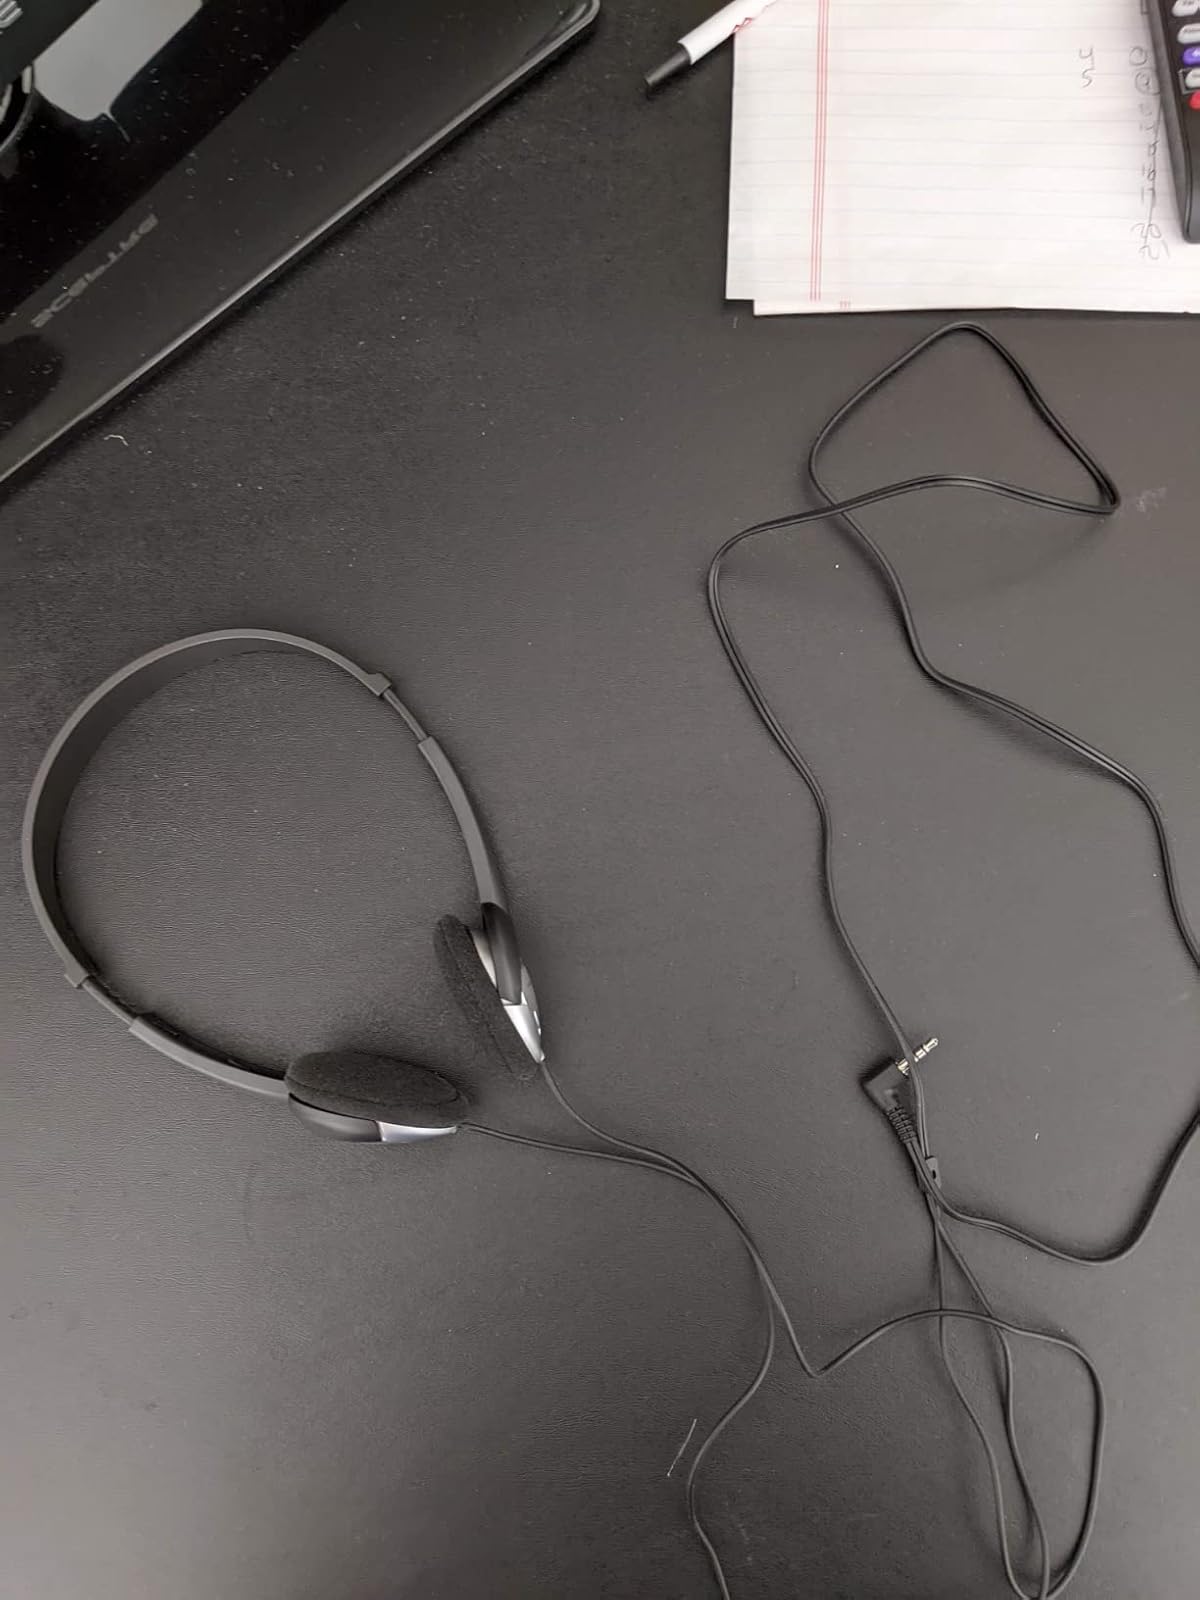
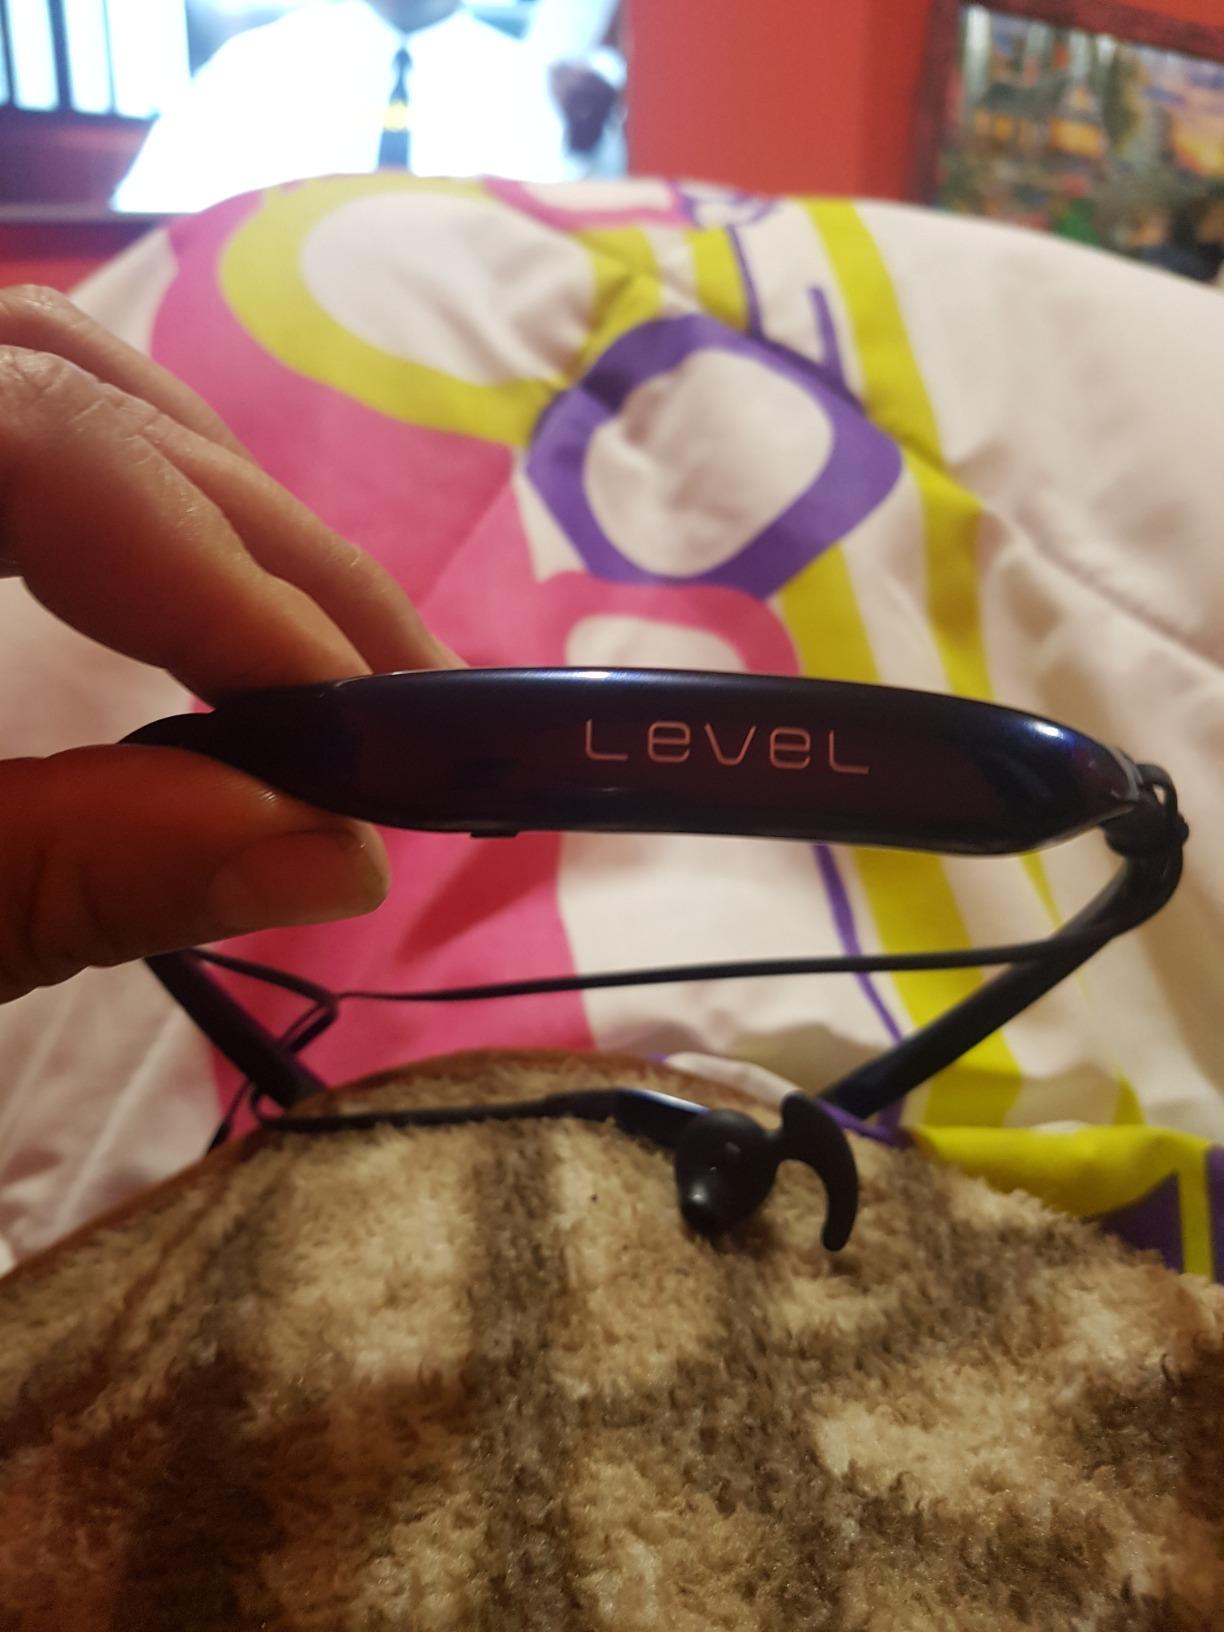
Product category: headphones
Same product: no